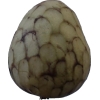
Label: cherimoya